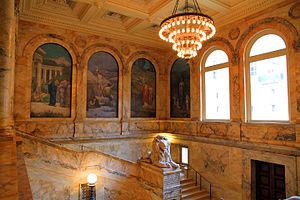
La Bibliothèque publique de Boston est une bibliothèque municipale située à Boston. Fondée en 1848 grâce à l'artiste-ventriloque et philanthrope français Alexandre Vattemare, elle est alors la première grande bibliothèque publique aux États-Unis.